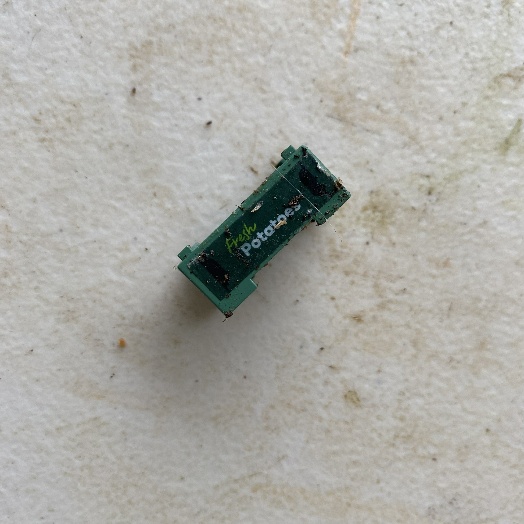
Label: Miscellaneous Trash